The Point Men (2023 film)

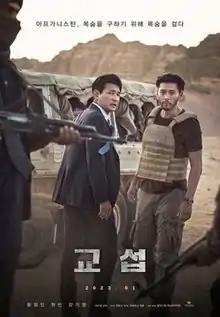
Theatrical release poster

The Point Men is a 2023 South Korean action thriller film directed by Yim Soon-rye and starring Hwang Jung-min, Hyun Bin, and Kang Ki-young. The film is based on the 2007 South Korean hostage crisis in Afghanistan and the subsequent rescue mission.